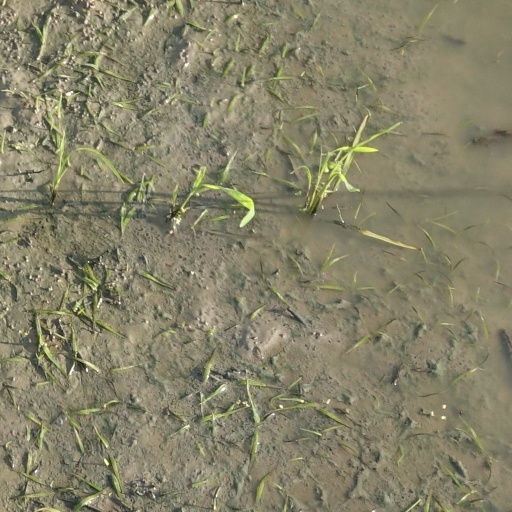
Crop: rice